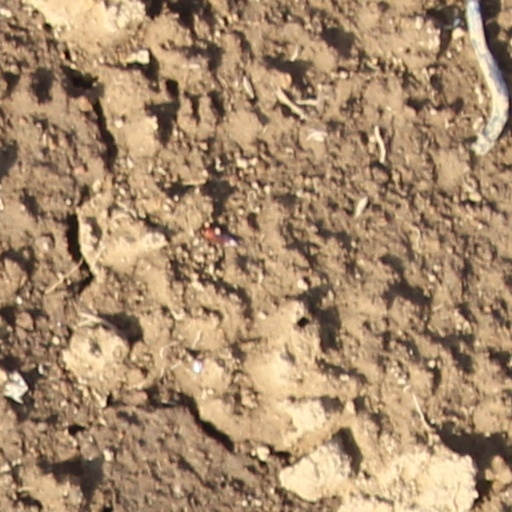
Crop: wheat